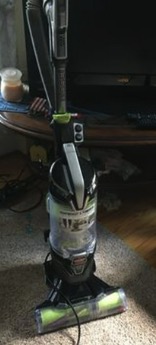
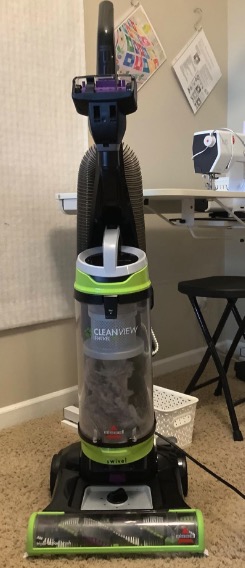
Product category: items_vacuum
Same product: no